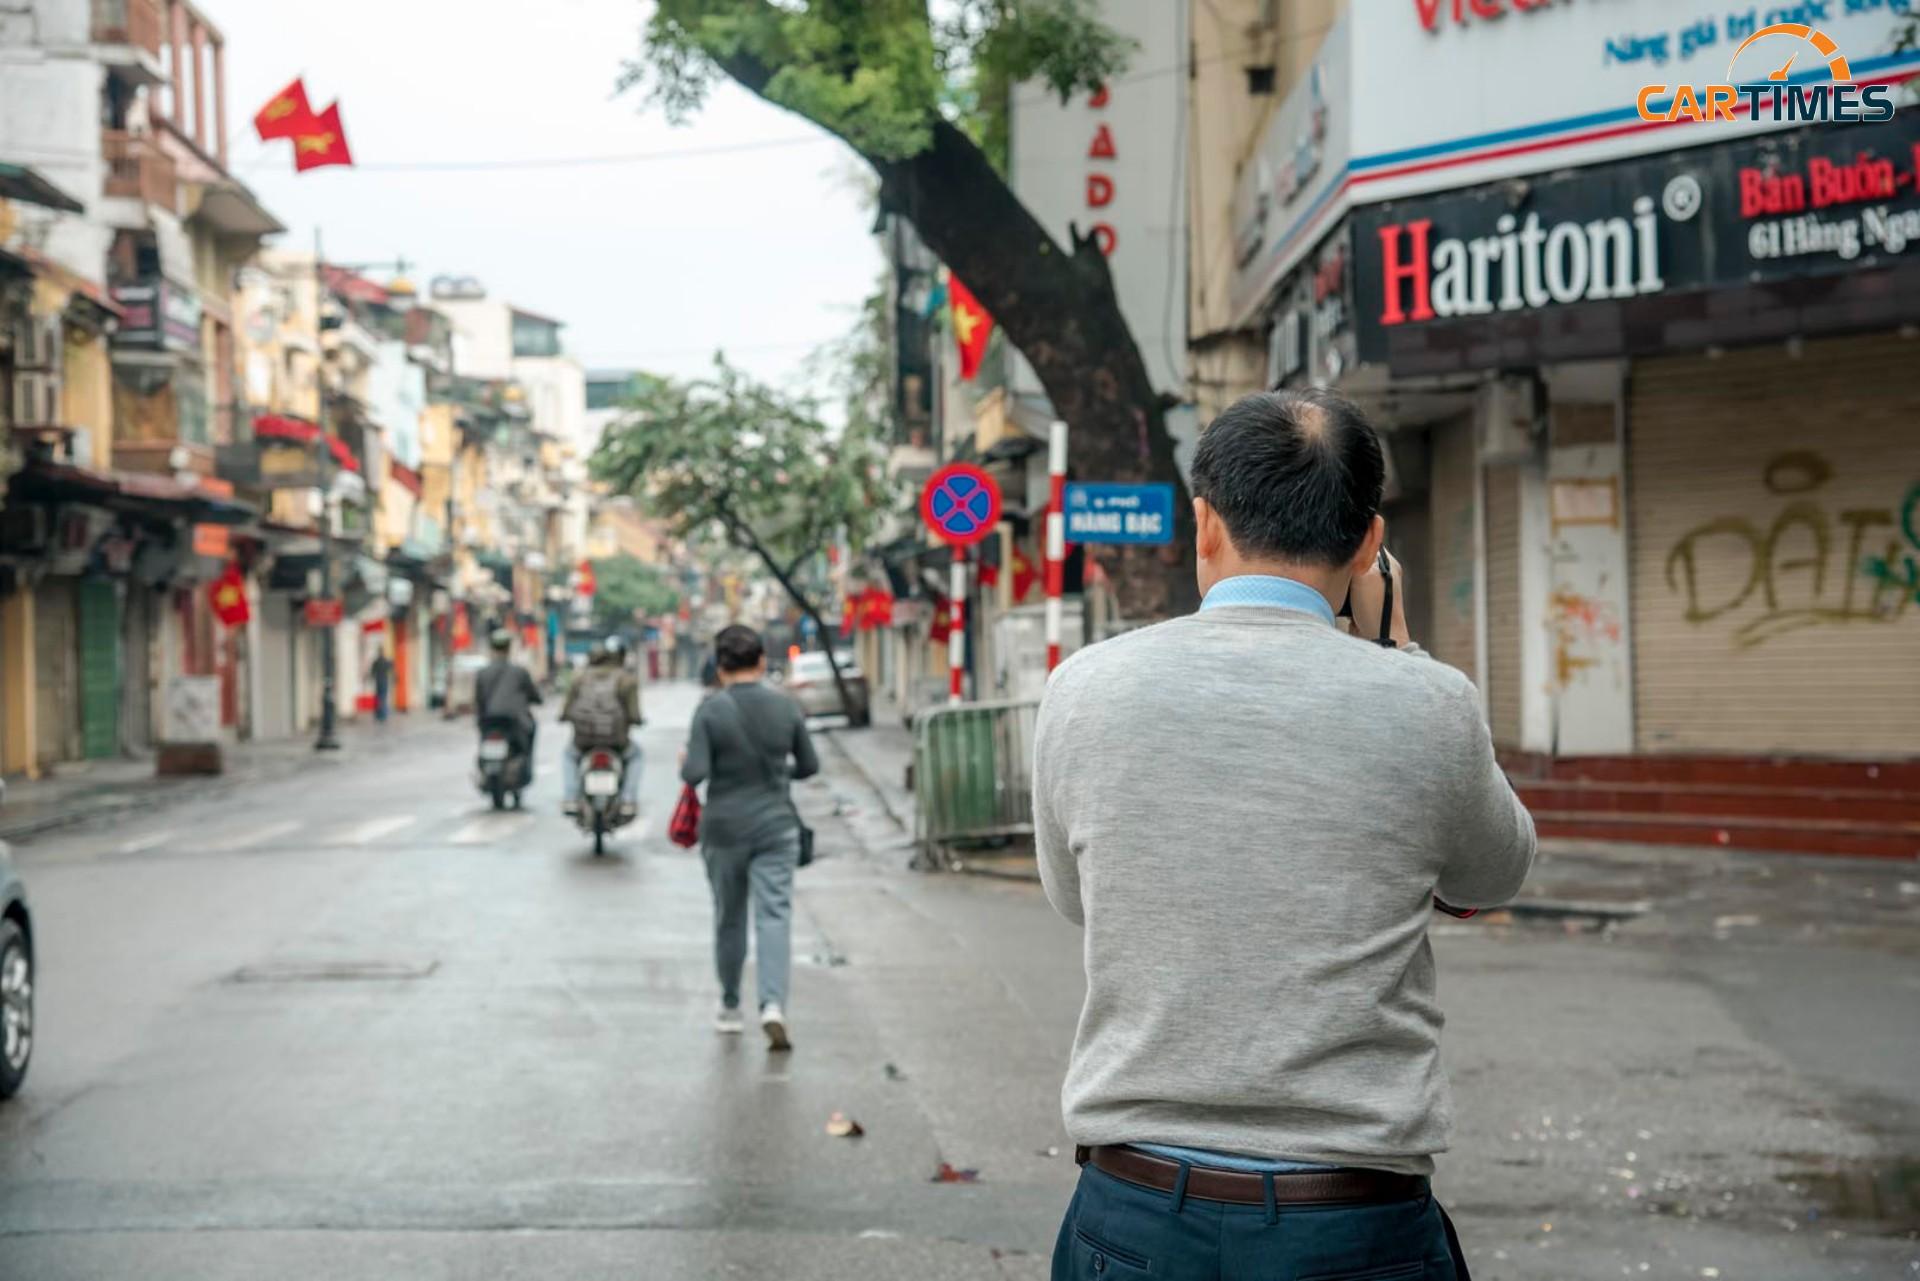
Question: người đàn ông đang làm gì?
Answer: người đàn ông đang chụp ảnh bằng máy ảnh